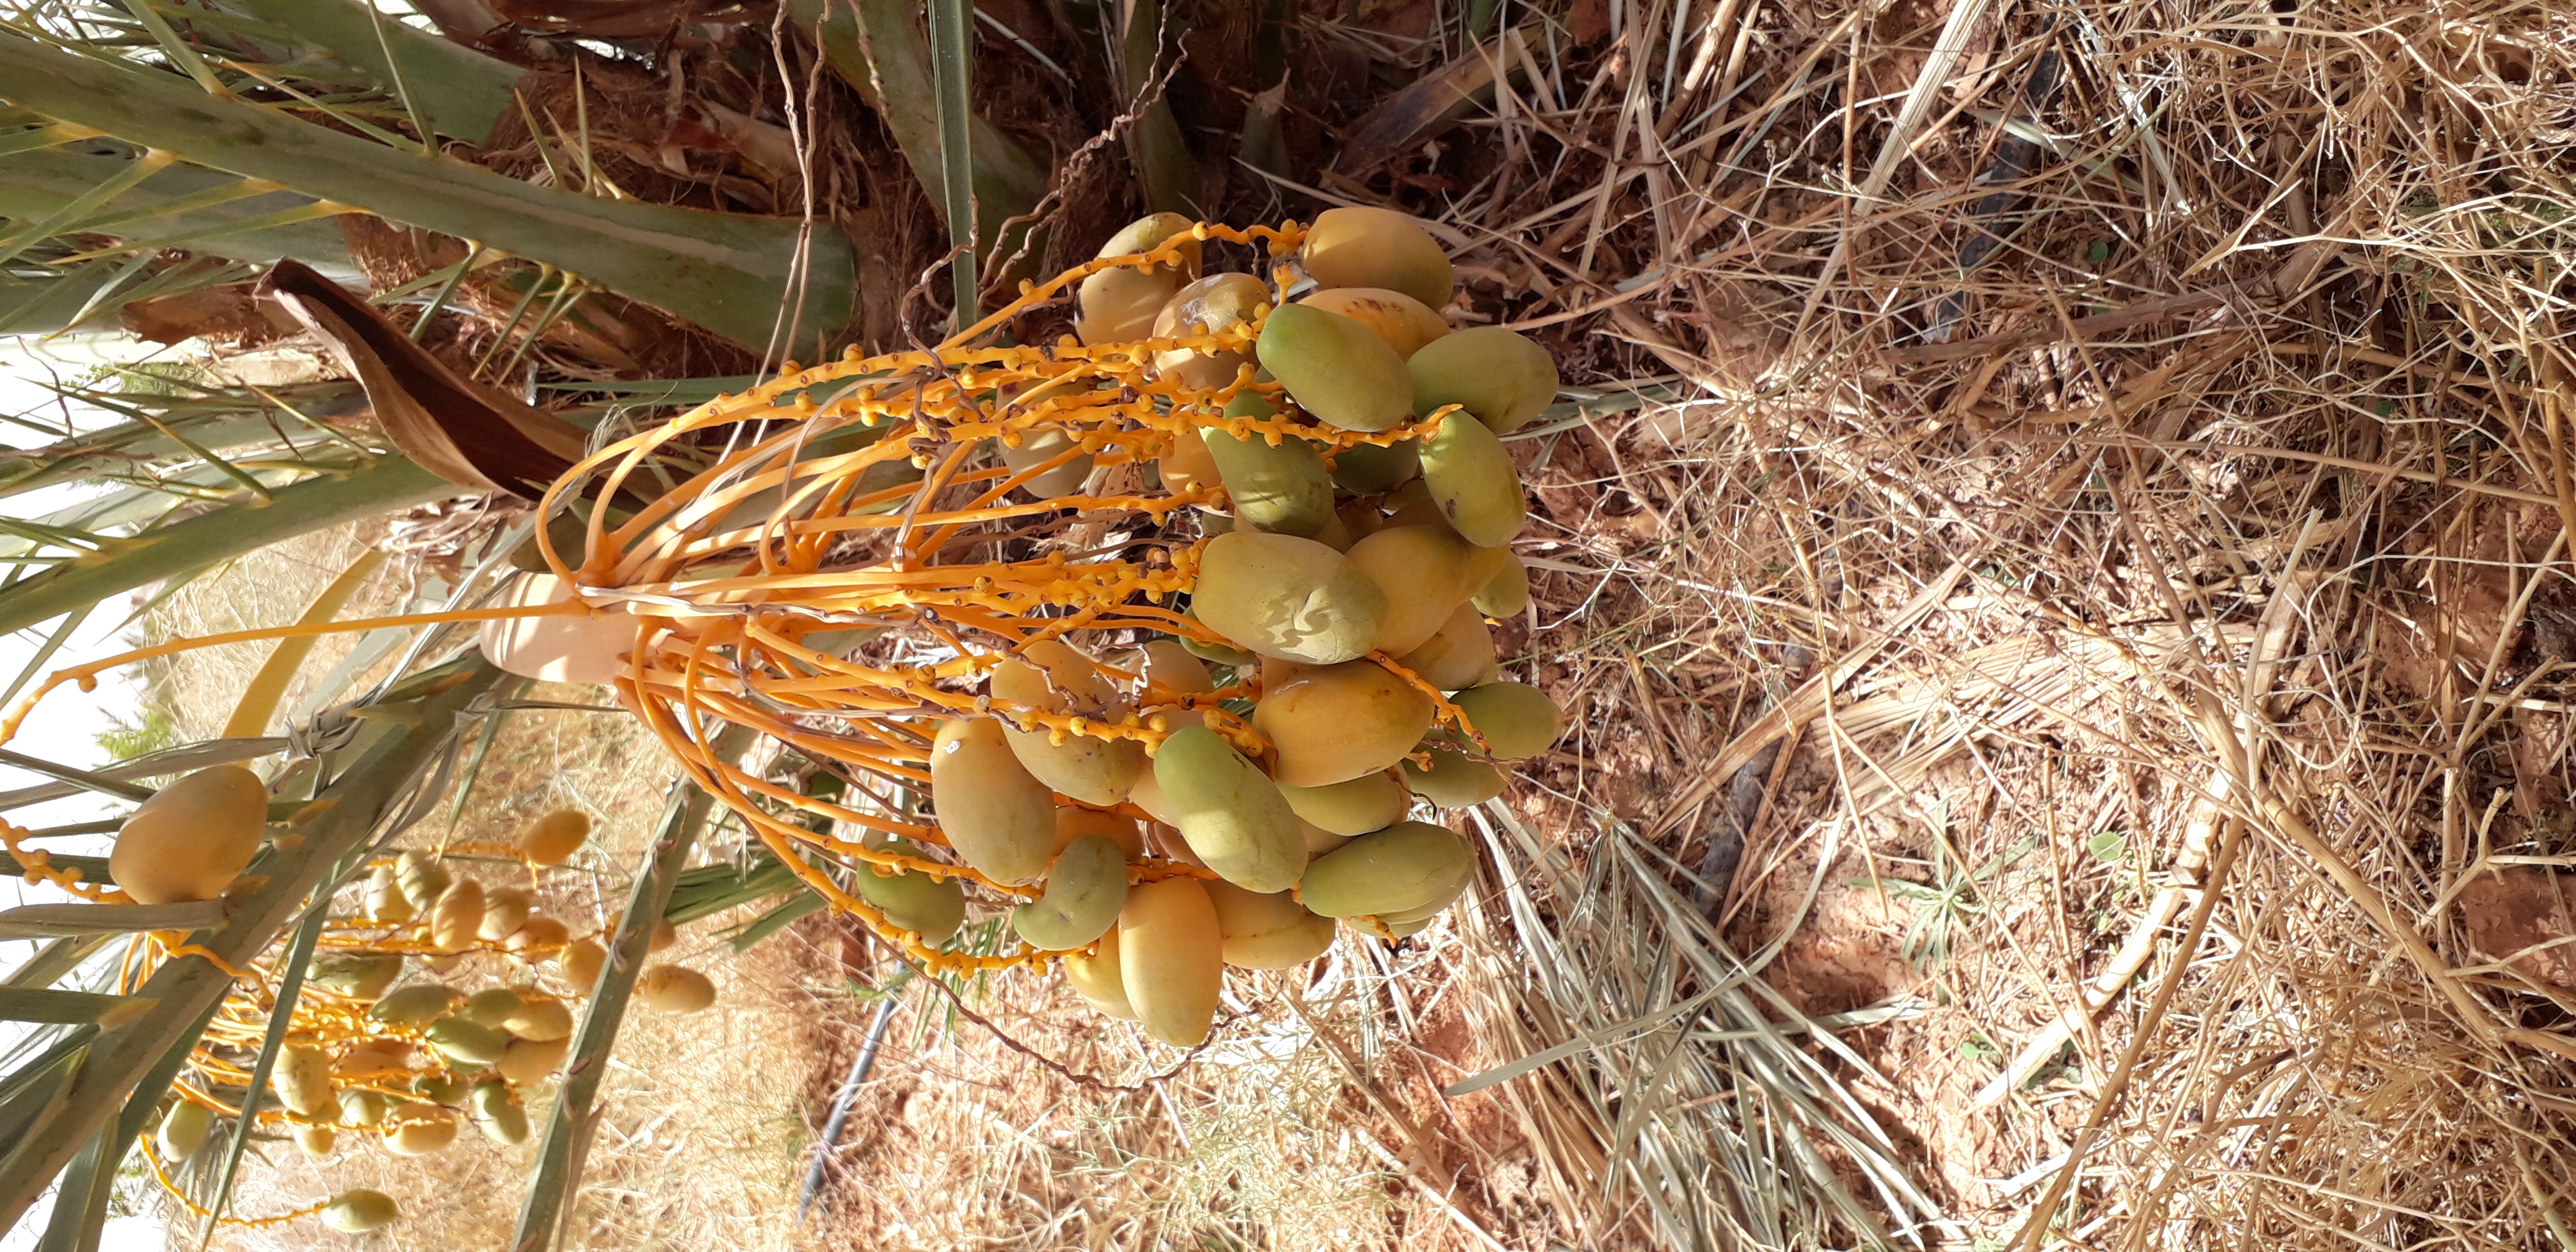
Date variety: Boumajhoul